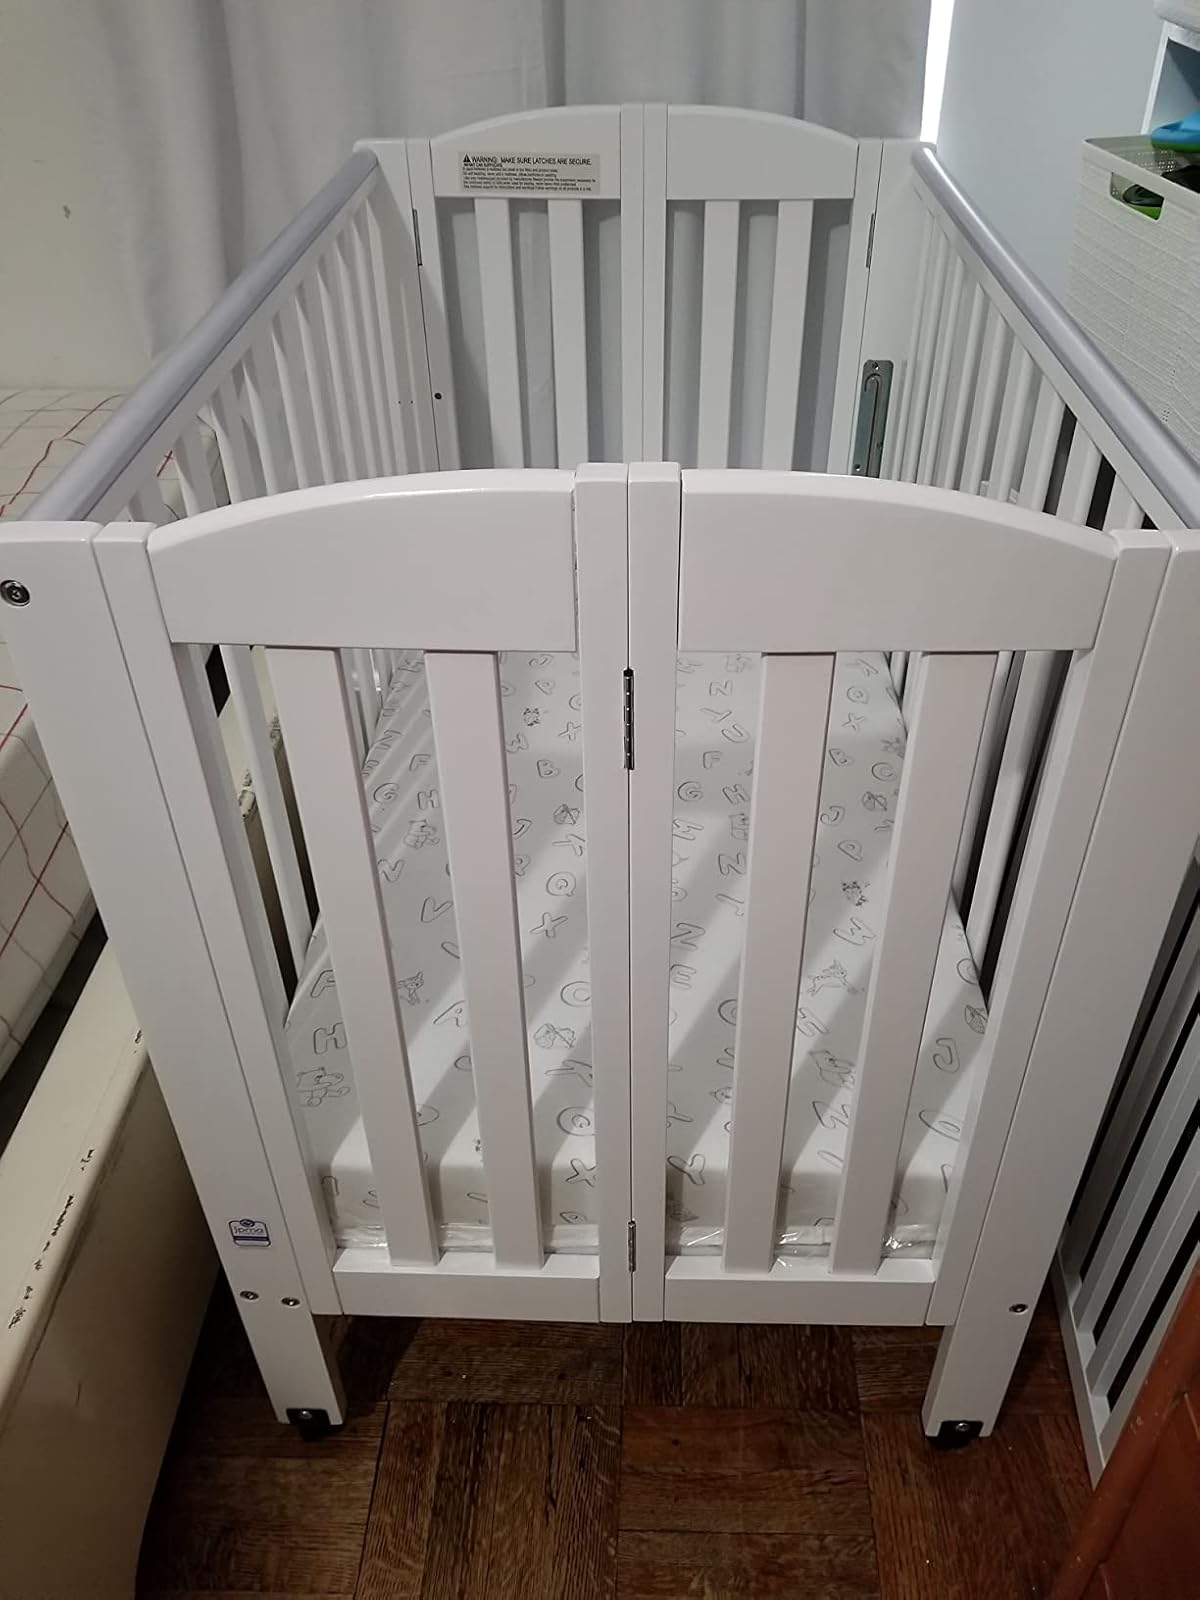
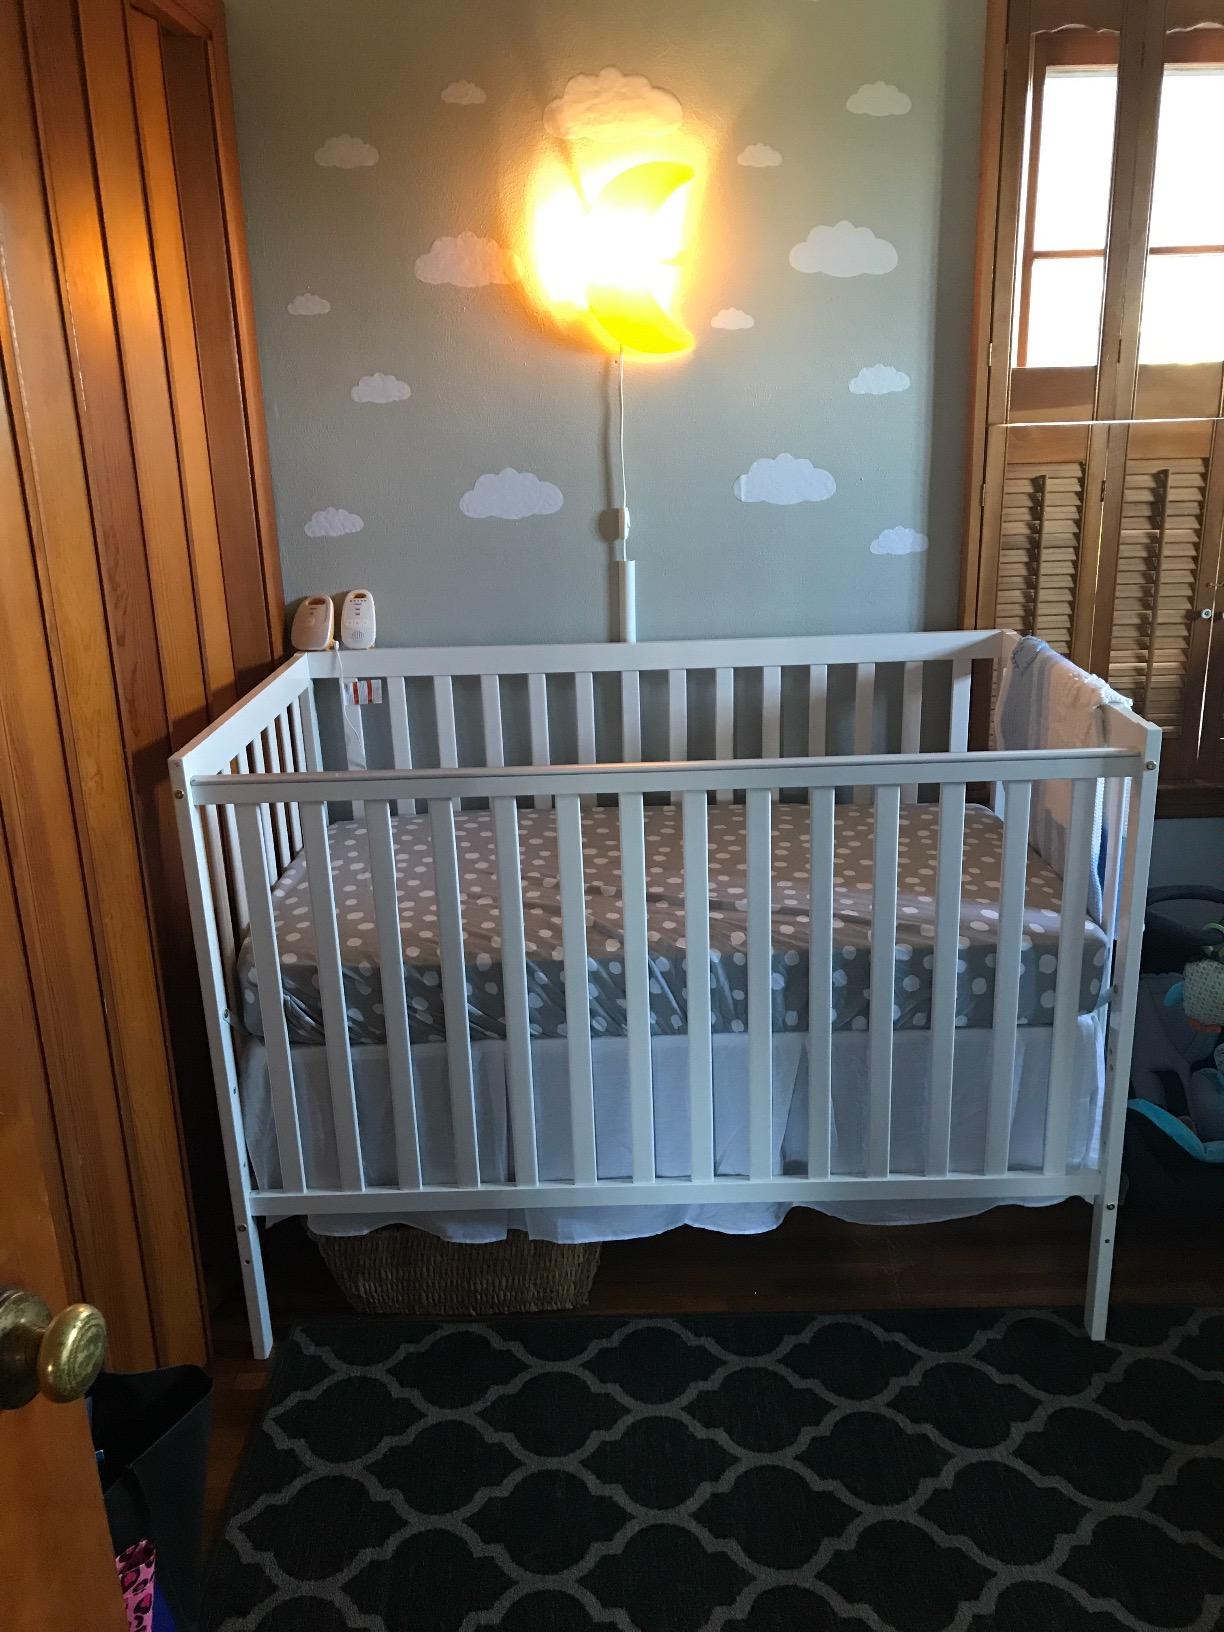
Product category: products_crib
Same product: no